2007 California Golden Bears football team

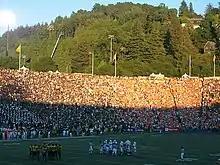
Sunset at Memorial Stadium mid game

The Vols traveled to Berkeley for the return trip in a home-and-home series with the California Golden Bears. The game was viewed by a national audience on ABC and was the only top 25 match up in the opening week. After Cal's loss to Tennessee the previous year, some observers and college football personalities such as LSU coach Les Miles had questioned the strength of the Pac-10. During the game, a plane with the banner "SEC rules, Pac-10 drools" flew overhead; however, during the fourth quarter, as Tennessee fans were somberly exiting Memorial Stadium in defeat, Cal fans bid them adieu with a loud and continuous chant of "Pac-10 football! Pac-10 football! Pac-10 football!" in response to Tennessee's "SEC! SEC!" chants after the previous year's victory. Cal's victory on a national stage in the only Pac-10/SEC match up helped further legitimize the strength of the Pac-10 and made Cal a contender for the national title at the time.